Electoral history of Iain Duncan Smith

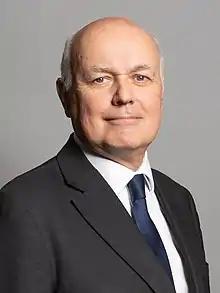
Iain Duncan Smith's official House of Commons portrait from 2020

This is a summary of the electoral history of Iain Duncan Smith, a British Conservative Party politician who is currently the Secretary of State for Work and Pensions and was the Conservative leader from September 2001 to November 2003.